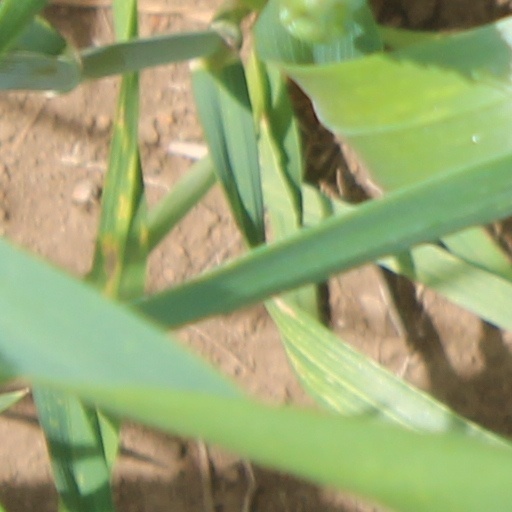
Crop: wheat